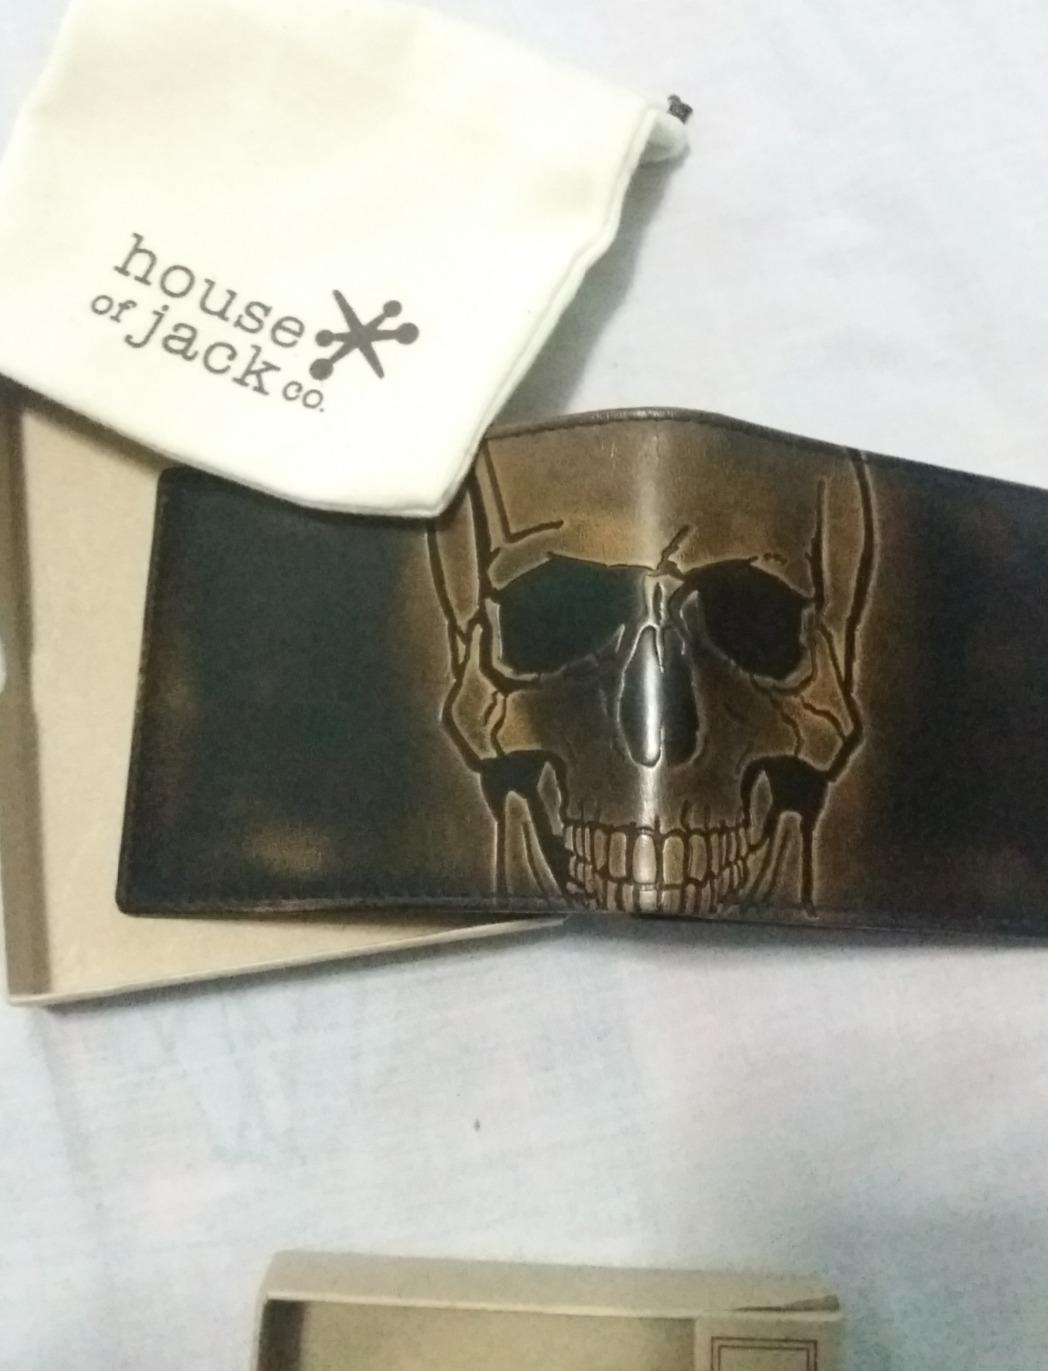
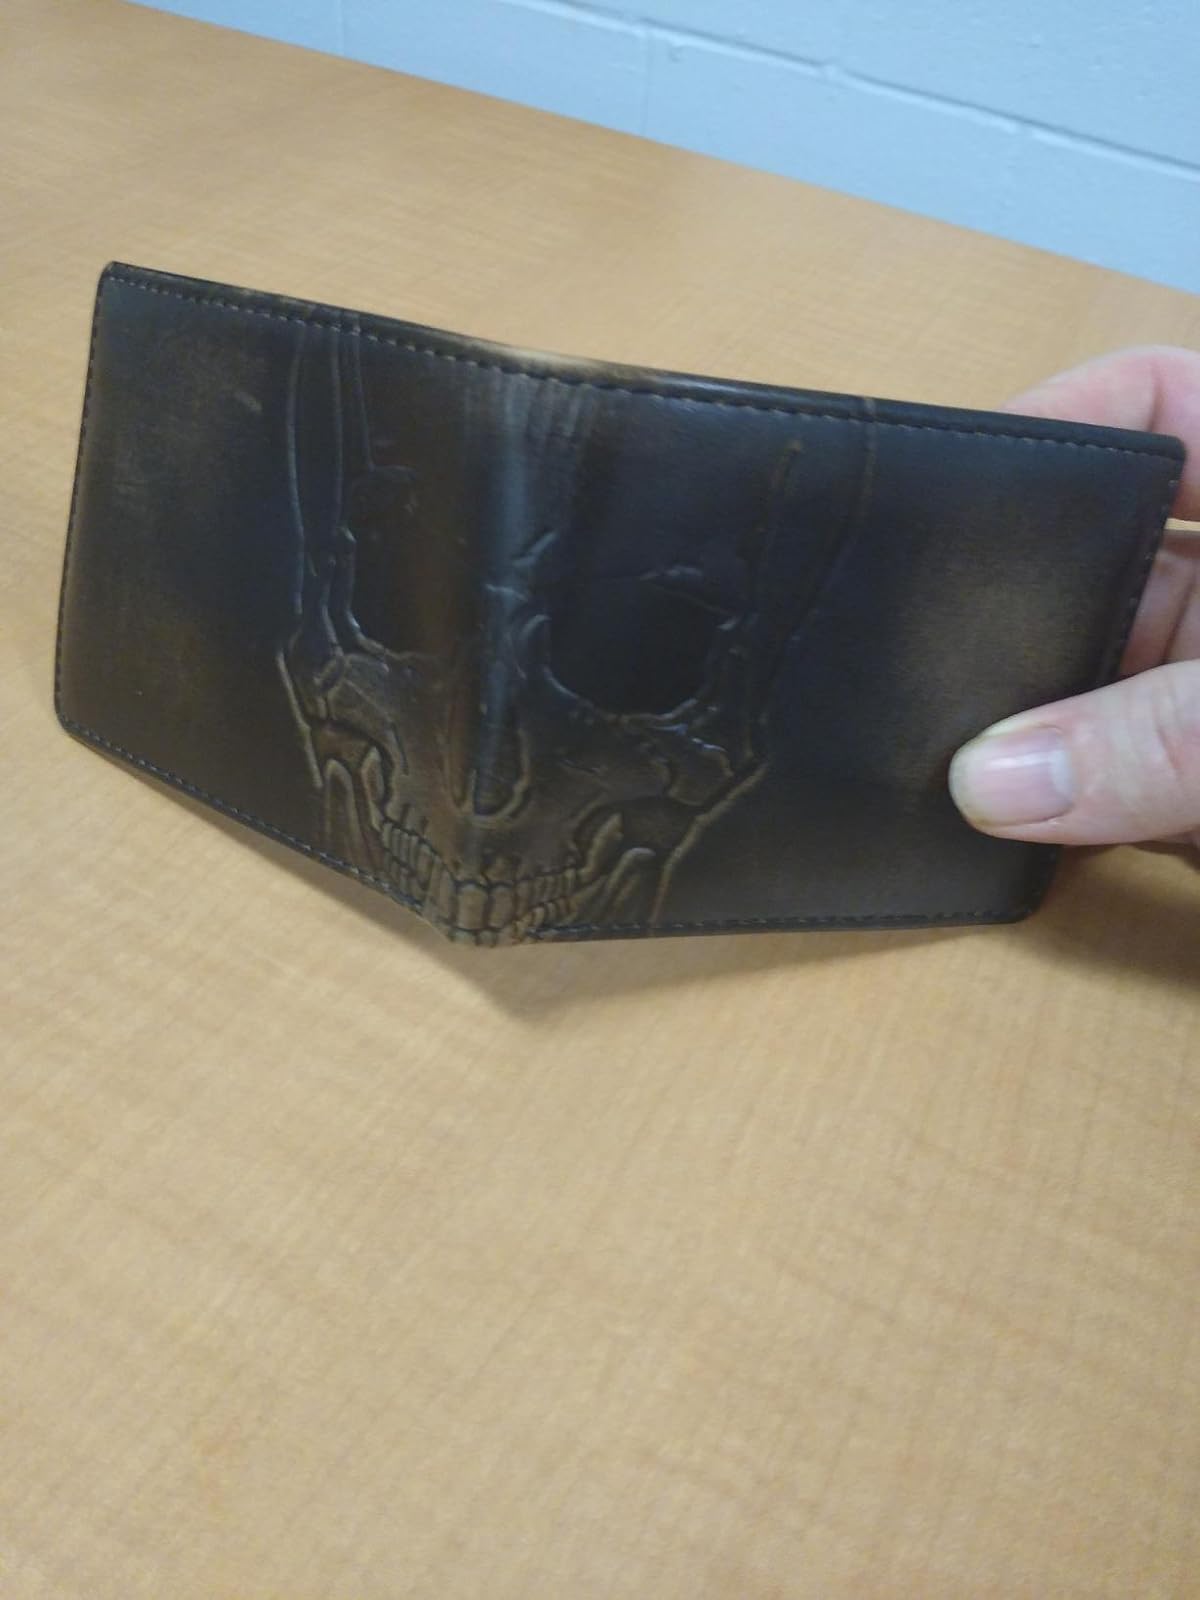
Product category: accessories_wallet
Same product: yes